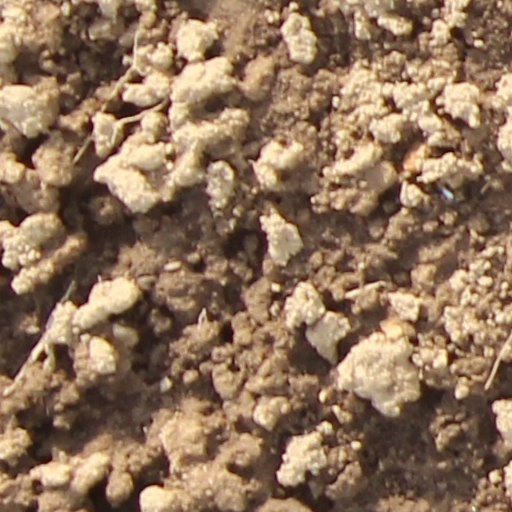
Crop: wheat